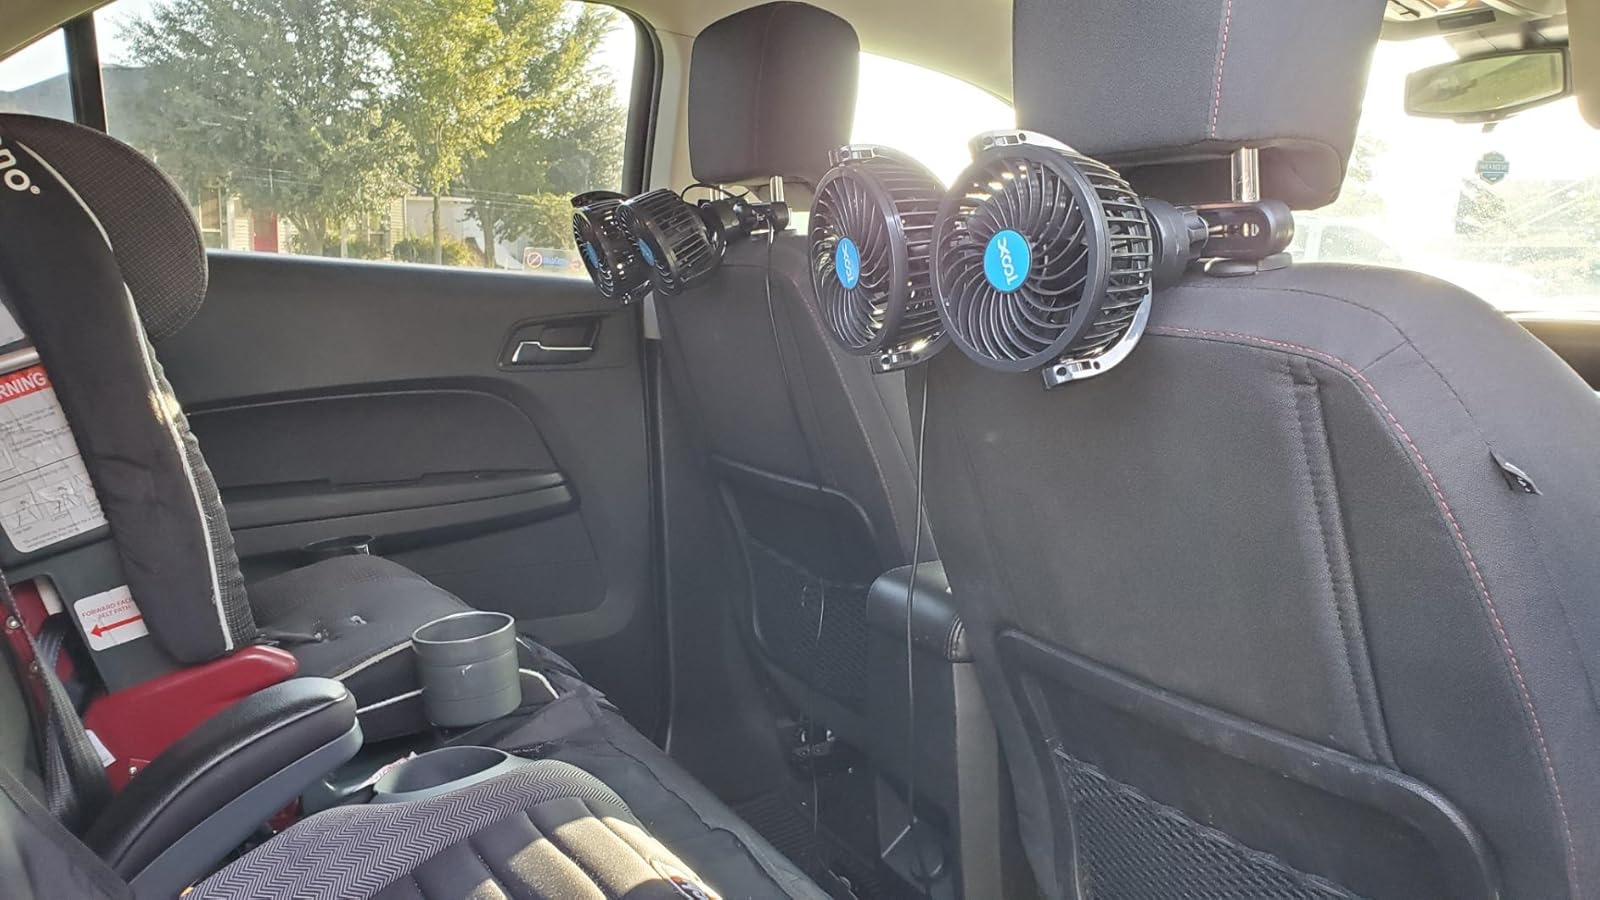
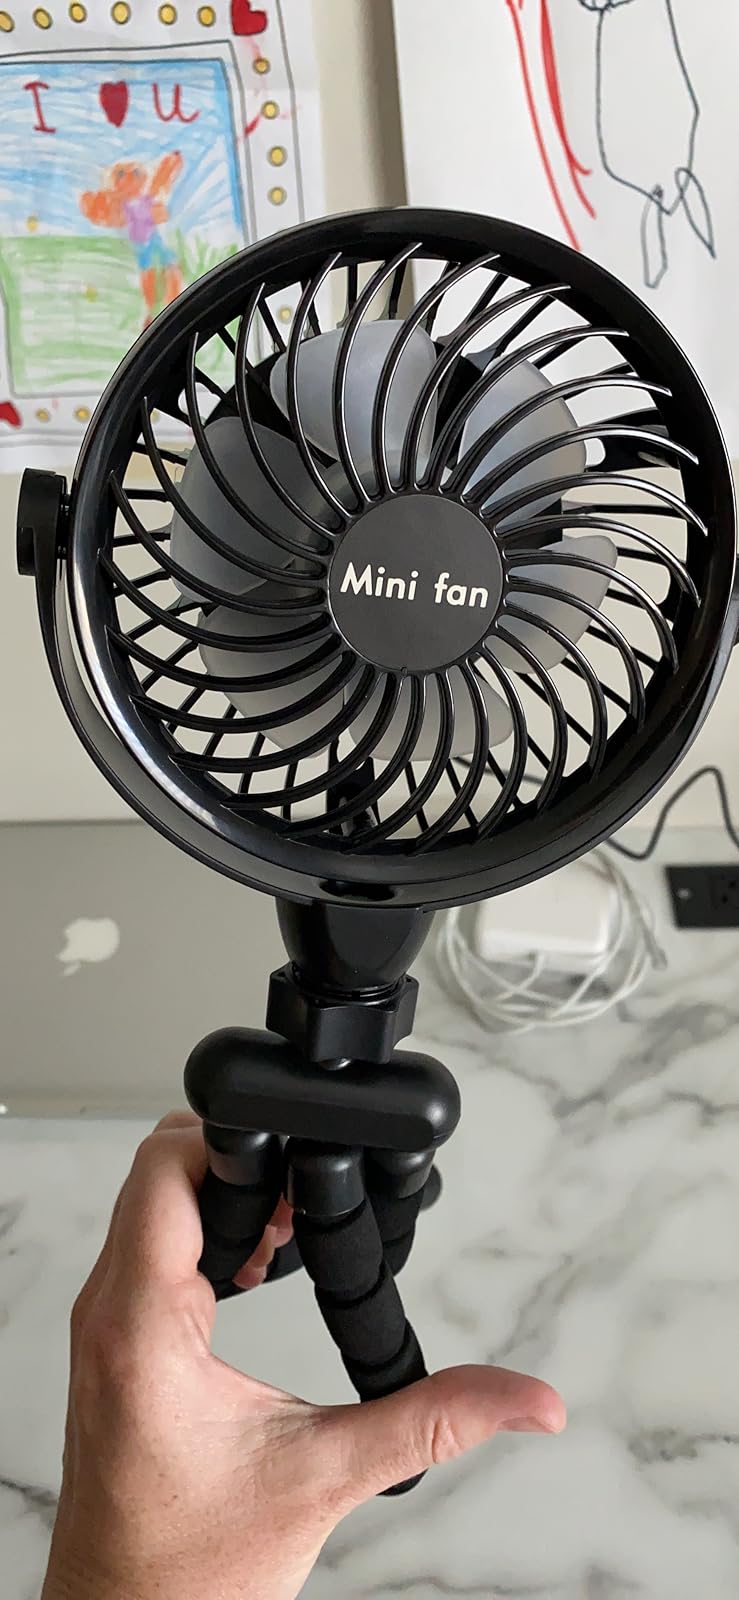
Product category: fan
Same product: no